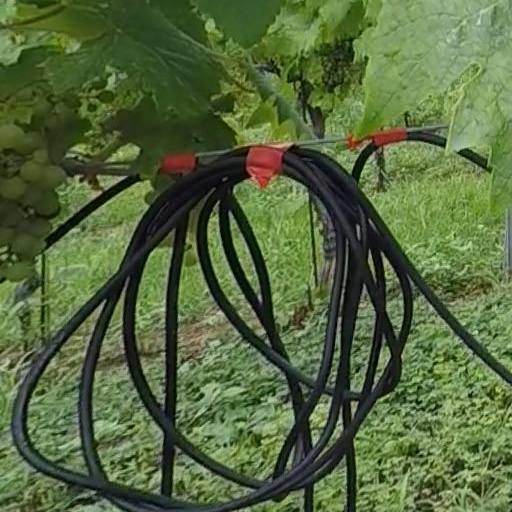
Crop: grape